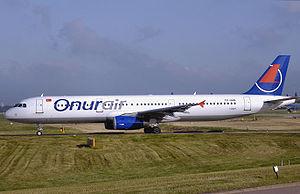
Onur Air est une compagnie aérienne privée turque. Elle effectue aussi bien des vols réguliers que des vols charters en Europe et revendique le transport de 1,4 million de passagers par an. Elle effectue 300 vols par semaine avec l'Europe.